Karl Turekian

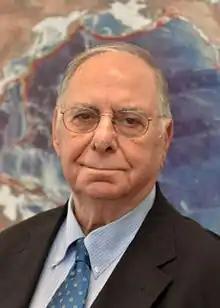

Karl Karekin Turekian (October 25, 1927 – March 15, 2013) was a geochemist and Sterling Professor at Yale University. During his career at Yale, he examined an uncommonly broad range of topics in planetary science — including the sediments of the deep seas, the hot springs of Yellowstone National Park, meteorite strikes, and the composition of Moon rocks.